World War II in Yugoslavia

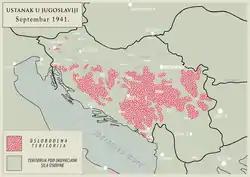
Uprising in Yugoslavia, September 1941.

The most numerous local force, apart from the four second-line German Wehrmacht infantry divisions assigned to occupation duties, was the Croatian Home Guard ("Hrvatsko domobranstvo") founded in April 1941, a few days after the founding of the NDH. The force was formed with the authorisation of German authorities. The task of the new Croatian armed forces was to defend the new state against both foreign and domestic enemies. The Croatian Home Guard was originally limited to 16 infantry battalions and 2 cavalry squadrons – 16,000 men in total. The original 16 battalions were soon enlarged to 15 infantry regiments of two battalions each between May and June 1941, organised into five divisional commands, some 55,000 enlisted men. Support units included 35 light tanks supplied by Italy, 10 artillery battalions (equipped with captured Royal Yugoslav Army weapons of Czech origin), a cavalry regiment in Zagreb and an independent cavalry battalion at Sarajevo. Two independent motorized infantry battalions were based at Zagreb and Sarajevo respectively. Several regiments of Ustaše militia were also formed at this time, which operated under a separate command structure to, and independently from, the Croatian Home Guard, until late 1944. The Home Guard crushed the Serb revolt in Eastern Herzegovina in June 1941, and in July they fought in Eastern and Western Bosnia. They fought in Eastern Herzegovina again, when Croatian-Dalmatian and Slavonian battalions reinforced local units.